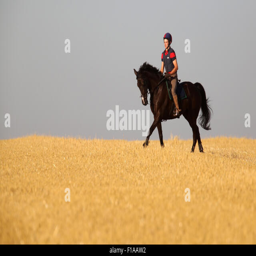
boy rides on his horse galloping over a mown field